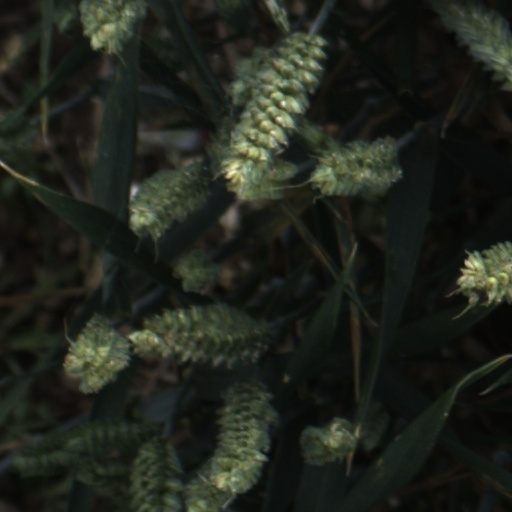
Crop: wheat